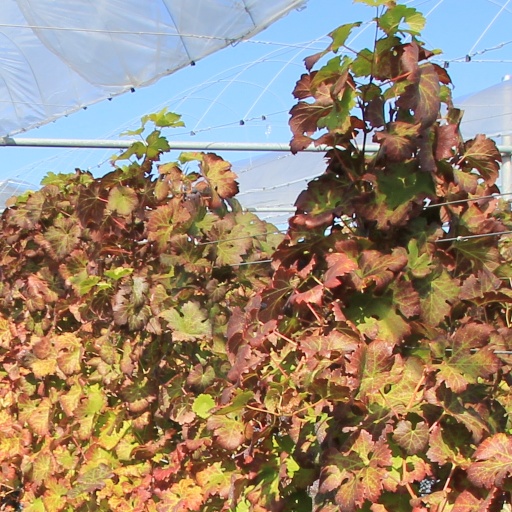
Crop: grape